Grdelica train bombing

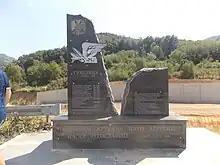
Monument to the victims

The incident caused an immediate controversy in Serbia and abroad. The Yugoslav state news agency Tanjug released an editorial that accused NATO of performing the attack with the aim of "inflicting suffering on and destroying the Serbian people". In a press conference the day after the attack, General Clark stated that "it was an unfortunate incident which he, and the crew, and all of us very much regret" and "it is one of those regrettable things that happen in a campaign like this and we are all very sorry for it, but we are doing the absolute best we can do to avoid collateral damage." The U.S. Deputy Secretary of Defense, John Hamre, told the United States Congress a few months later that "We never wanted to destroy that train or kill its occupants. We did want to destroy the bridge and we regret this accident."